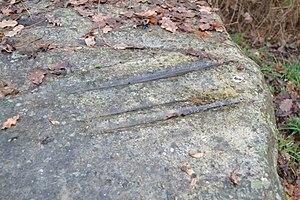
Allée couverte de Pontpiau à Champtocé / Loire. Table de couverture utilisée en polissoir.
Le dolmen du Champ-du-Ruisseau, appelé aussi allée couverte de Pontpiau est une allée couverte située à Champtocé-sur-Loire, dans le département français de Maine-et-Loire.